Michelle Richardson

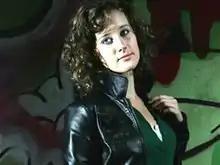
April Pearson as Michelle Richardson

Michelle Richardson is a fictional character in both the British teen drama series "Skins" and its American remake. In the British version, she is portrayed by actress April Pearson, while in the American adaptation, the character is played by Rachel Thevenard.